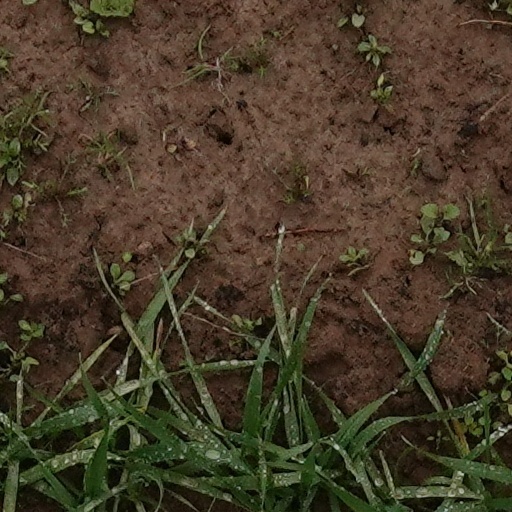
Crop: wheat